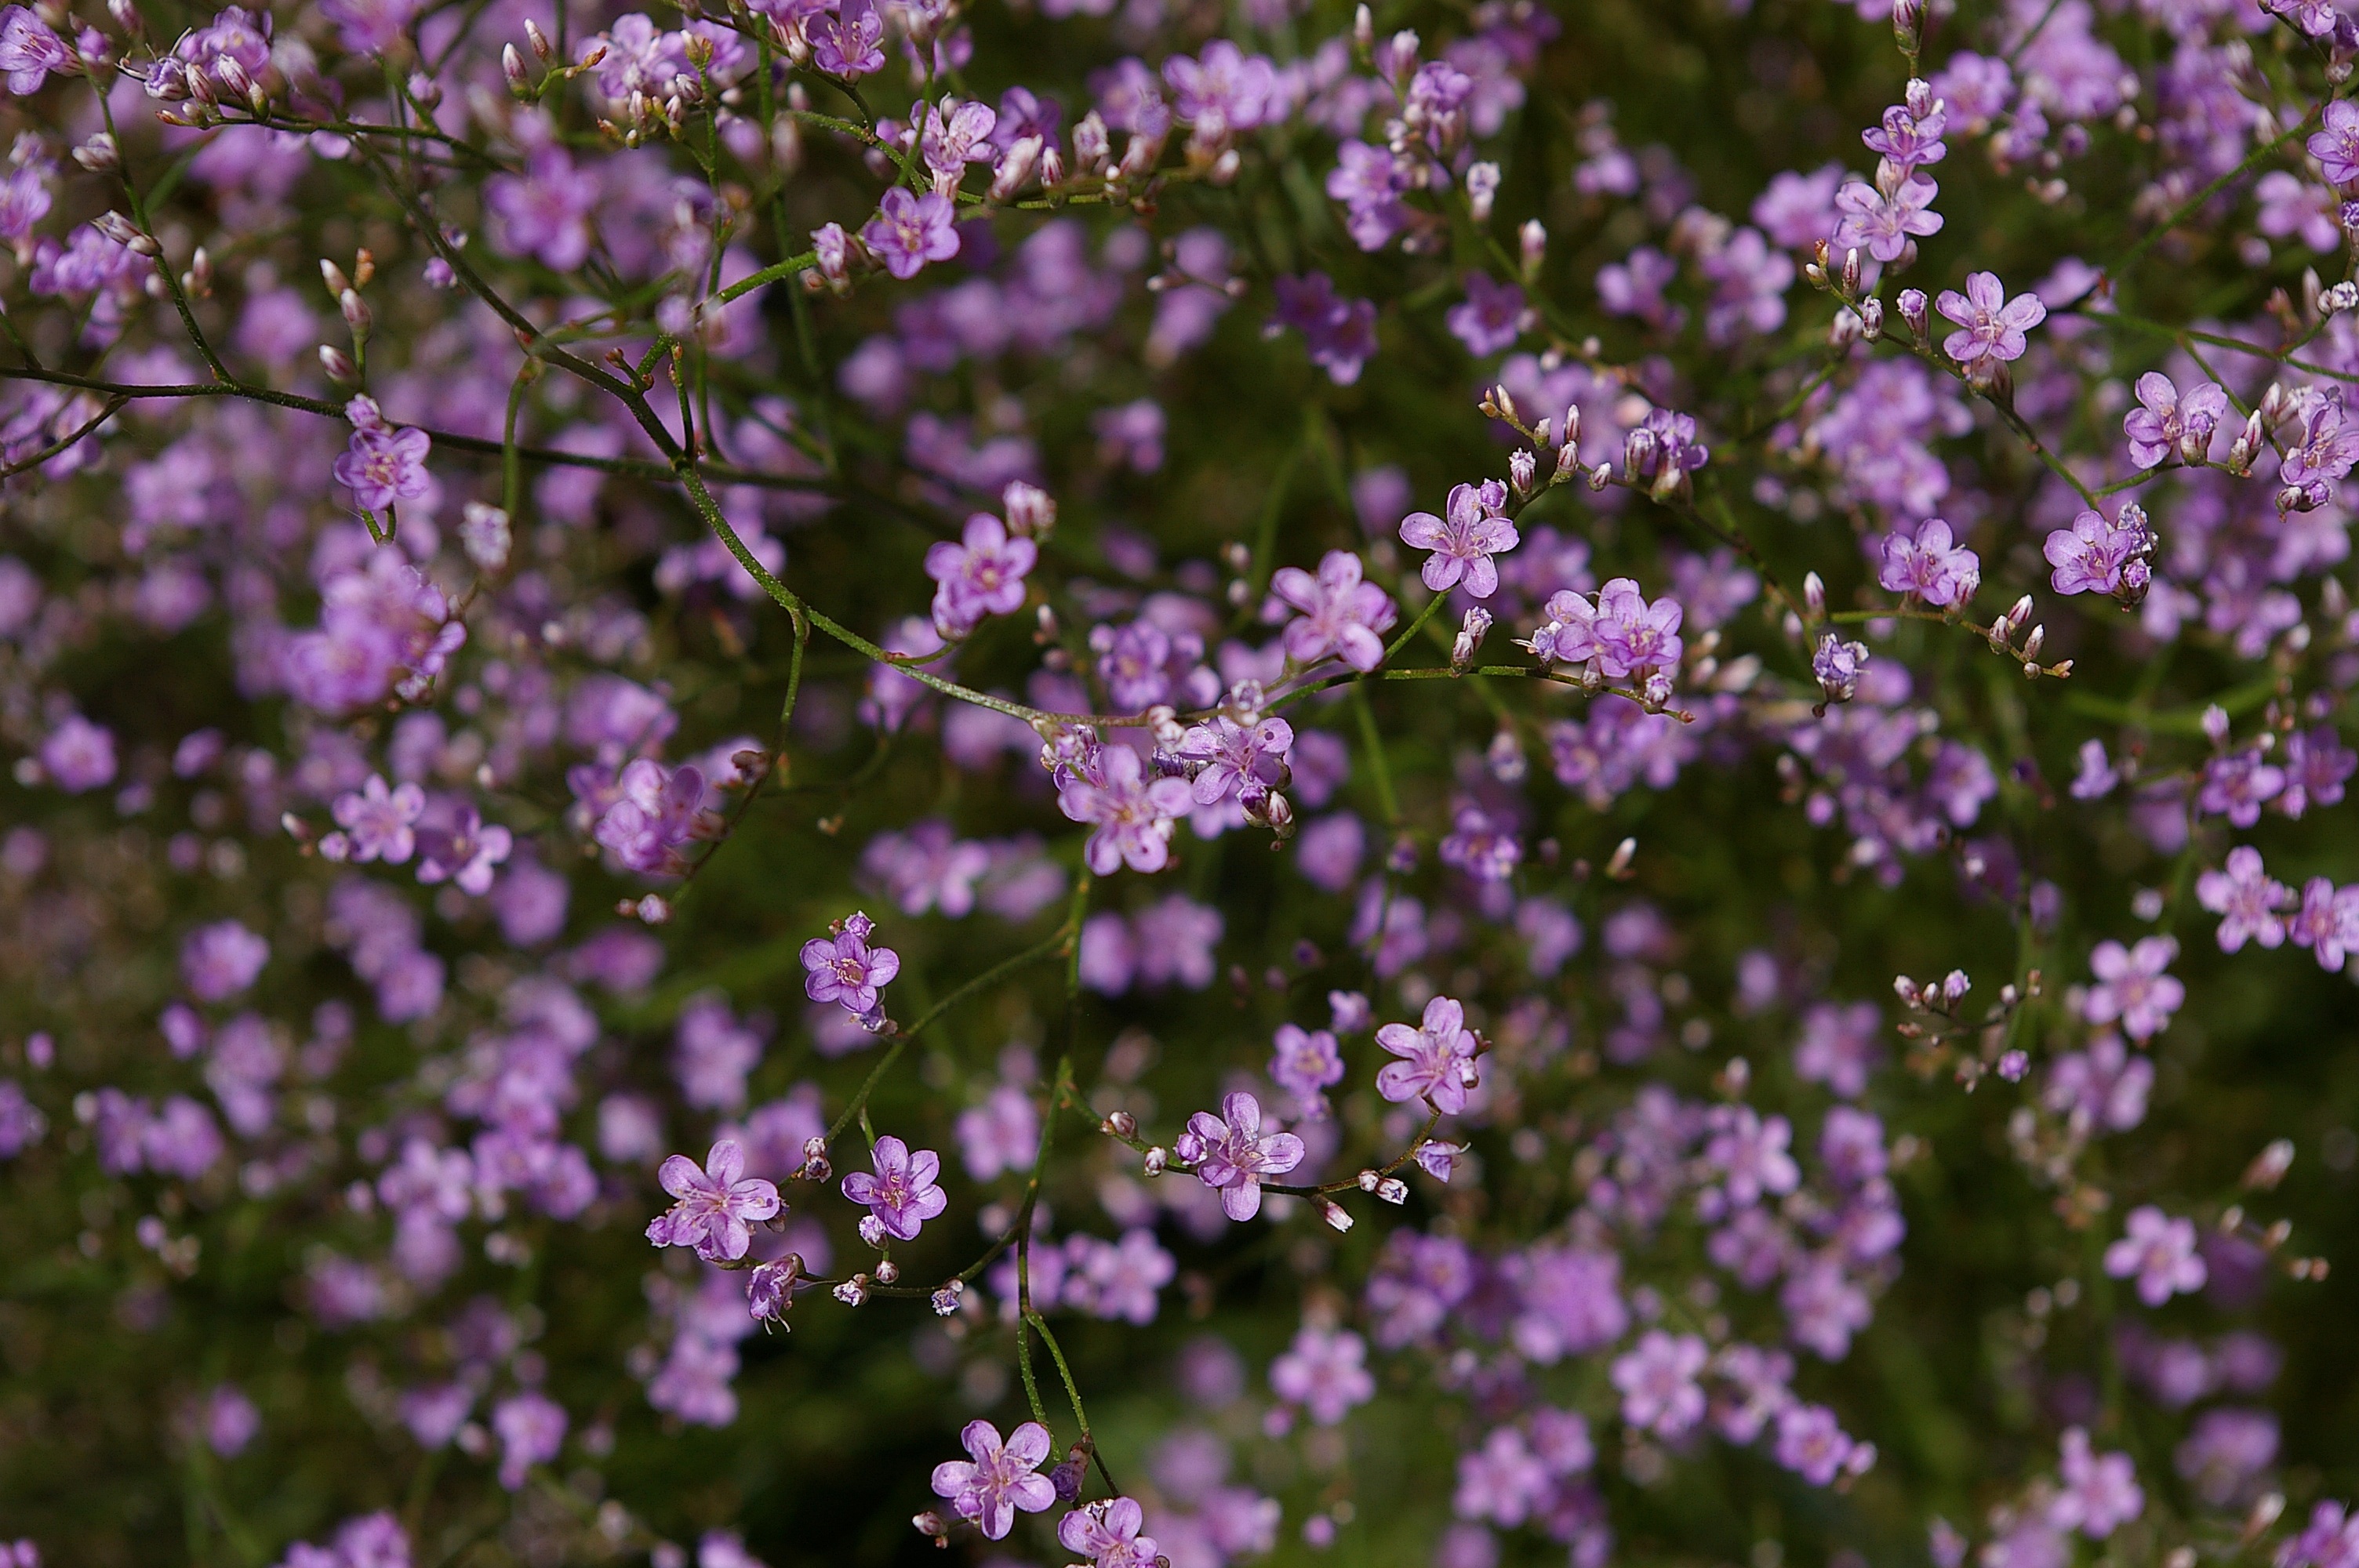
nature, blossom, plant, meadow, flower, purple, herb, color, garden, flora, deco, wildflower, flower bed, background, bed, decorative, shrub, violet, tender, filigree, flowering plant, trockenblume, summer flower, beach lilac, land plant, breckland thyme